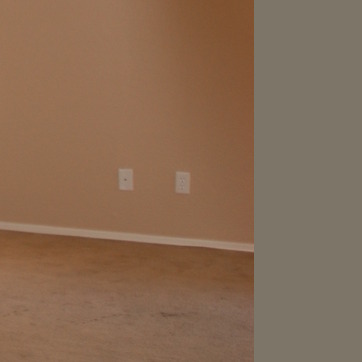
Material: plastic